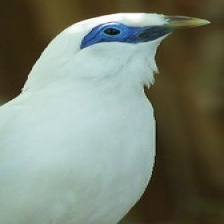
Species: BALI STARLING
Scientific name: LEUCOPSAR ROTHSCHILDI